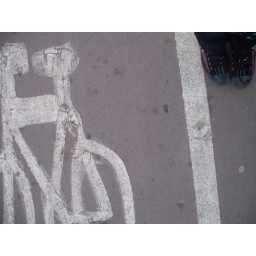
No people should walk in bike lanes. No bikes should cycle on pedestrian paths